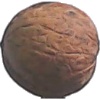
Label: Walnut 1